Horse showmanship

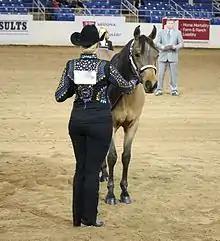
Western-style presentation

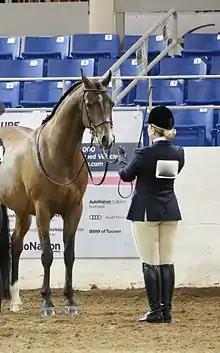
Hunt seat-style presentation

Cleanliness and a professional, polished look to horse and exhibitor is crucial. The team must next conform to the standard style for showing the given breed of the horse. If a horse can be shown under saddle in either English or Western equipment, the handler may choose their style of equipment, but it cannot be mixed between the two styles.